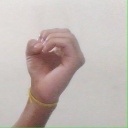
अक्षर: ऊ